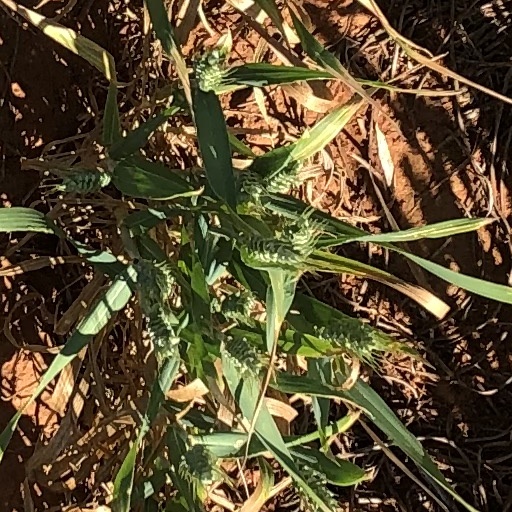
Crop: wheat